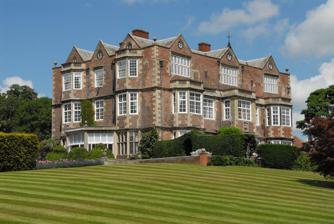
Building: Goldsborough Hall
Country: United Kingdom
Year built: 1625
Stately home in Goldsborough, North Yorkshire, England Goldsborough Hall Goldsborough Hall is a Jacobean stately home located in the village of Goldsborough , North Yorkshire , England. It is a member of the Historic Houses Association . The house itself is a Grade II* listed building.  The Hall was built for Sir Richard Hutton (1560–1639) after he acquired the Goldsborough Estate in 1598, and in the 20th century it was home to Princess Mary, Countess of Harewood as her first family home. The original building still stands and is now a hotel and restaurant. The Hall and gardens are only open to the public on certain days in the year. History The house was built from 1598 to 1625 for Sir Richard Hutton , a prominent lawyer in London, who became High Sheriff of Yorkshire in 1623. On his death, in 1639, the Hall passed to his son, also called Sir Richard Hutton. Sir Richard Hutton, the younger had been knighted by Charles I in 1625 and became one of two MPs for Knaresborough . He was High Sheriff of Yorkshire and Governor of Knaresborough Castle when the English Civil War broke out. During the Civil War, the house was forcibly occupied by Oliver Cromwell 's army in 1644 while they besieged Knaresborough Castle. Sir Richard Hutton, the younger fought at the battle of Marston Moor in 1644 and was killed at Sherburn-in-Elmet in 1645. The hall passed to the Wharton family when Sir Richard's daughter, Elizabeth, married the Hon Philip Wharton, nephew of Philip Wharton, 4th Baron Wharton . Her sister married Colonel Anthony Byerley of Middridge Grange. Their son Robert Byerley married Elizabeth and Philip's daughter, Mary Wharton in 1695. Robert Byerley was MP for County Durham and represented Knaresborough nine times between 1697 and 1710. He was a soldier and fought at the Battle of the Boyne in 1690. Captain (later Colonel) Robert Byerley possessed a fine brown horse, the Byerley Turk , which is the eldest founding father to all thoroughbred horses. The origins of the stallion are the subject of much speculation but it is known that the horse was put at stud at Goldsborough Hall and was buried at the Hall in 1706. As Robert and Mary Byerley's five children all died without issue, the Hall was sold to Daniel Lascelles about 1760. Under Daniel the house was remodelled by John Carr and Robert Adam while they built Harewood House. When Daniel died without issue, the hall became part of the 24,000-acre Harewood estate. The Hall remained within the Lascelles family for 200 years, being used as Dower House, the heirs-in-waiting house, a hunting lodge, or even rented out when not needed for the viscount, earl in waiting. In the late 19th century the hall was rented out to Sir Andrew Fairbairn , a Liberal MP, while he was building his country house at Askham Grange and the estate at Askham Richards. HRH Princess Mary The Hall became the first family home of Mary, Princess Royal and Countess of Harewood and Viscount Lascelles, Henry Lascelles, 6th Earl of Harewood after their marriage in 1922. Their son, George Henry Hubert Lascelles, 7th Earl of Harewood was christened at the adjoining Goldsborough church on 25 March 1923, the service being attended by King George V and Queen Mary and presided over by Cosmo Lang , the Archbishop of York . The King and Queen visited their daughter and grandchildren George and Gerald Lascelles , and stayed at Goldsborough Hall on many occasions throughout the 1920s. During the Second World War , Oatlands School, Harrogate (now the site of St Aidan's School ) was stationed at the Hall. The owners of the school, the Boyer family, bought Goldsborough Hall from the Harewood estate in 1951. The rest of the village was sold at auction in 1952, ending 1,000 years of the estate village. In 1966 the school closed and the Hanson family purchased the Hall and its land, reverting the Hall to a private house. Due to ill health, the Hansons had to sell the hall in 1977. It was sold to a Leeds-based developer, West and Sons, who further developed the Hall and, they, in turn sold the Hall to Mrs Elsie Sharpe-Day, who converted the building into a luxury country-house hotel that never opened. In 1979 the Hall was acquired by Russell Stansfield Smith, who lived in the house as his family home before converting it into a 60-resident, 40-bedroom nursing home that opened in 1983. The Hall became the flagship of a group of nursing homes called Goldsborough Estates. In 1997 BUPA acquired Goldsborough Estates and looked at ways to bring the Hall to meet with modern standards in nursing practice. Due to the historic nature of the building, it was considered to be impractical and the Hall closed as a nursing home in May 2003 and was subsequently advertised for sale. In 2005 the Hall was acquired by the Oglesby family who once more converted it back to a private family home. Present day The Hall required a vast amount of restoration and maintenance after being a nursing home for over 20 years and then empty for a further two years. The main state rooms have been refurbished and the hall now offers guest accommodation with 16 bedrooms and suites. An orangery was built in 2016 in order to host private weddings, corporate functions and events. Gardens and grounds Daniel Lascelles employed garden designer Richard Woods (1715–1793) and a plan of improvements was drawn up in 1763, which modified the existing geometric layout recorded in 1738. However, Wood's plans were not implemented as he was replaced by Thomas White (1736–1811) in 1765, an ex-foreman of Capability Brown . White's plan created a new kitchen garden, landscaping around the western side of the hall, parkland to the south towards the Great Wood and the small plantation/pleasure ground to the east of the hall. The gardens and grounds were once again altered by Princess Mary and Viscount Lascelles in the 1920s with the planting of two long herbaceous borders flanked by beech hedges. A 34-tree quarter-mile Lime Tree Walk was planted from 1922 to 1930 when royalty visited including trees planted by Queen Mary and King George V. The gardens, neglected for years, have been replanted in a Gertrude Jekyll style that befits their original creation in the time of Princess Mary. The kitchen garden and glasshouse were built in 2018 supplying the hall's kitchens with fresh produce. The gardens are open to the public and also for two days a year under the National Gardens Scheme . See also Grade II* listed buildings in North Yorkshire Listed buildings in Goldsborough, Harrogate References